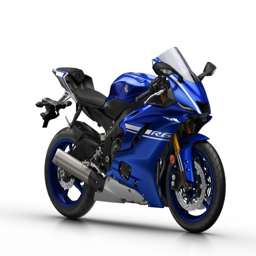
product line on a white background